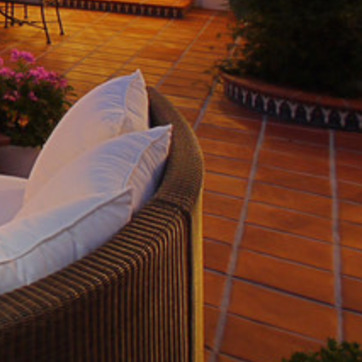
Material: other